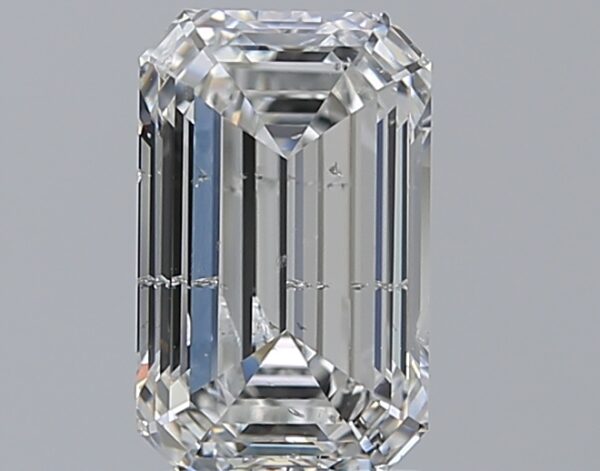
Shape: emerald
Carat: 2.01
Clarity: SI2
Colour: F
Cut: EX
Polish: EX
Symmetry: VG
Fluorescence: M
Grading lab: GIA
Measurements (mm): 9.07 x 5.68 x 3.81